Harvey Birdman: Attorney at Law (video game)

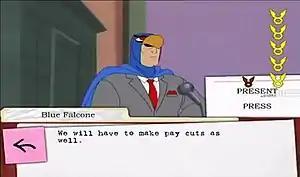
A screenshot of the "Harvey Birdman: Attorney at Law" game. Here, Harvey Birdman grills Blue Falcone in the court with an opportunity to ask him by either showing him items Harvey has or by making him answer more specifically based on his testimony.

Gameplay is based on that of Capcom's "Ace Attorney" series, with players collecting evidence from crime scenes and cross-examining witnesses during trials, but with Harvey Birdman humor and aesthetic. Each of the game's five cases features a hidden "Street Fighter" character cameo; finding each one will unlock one of five bonus videos featuring bloopers from the game and compilations of running gags.